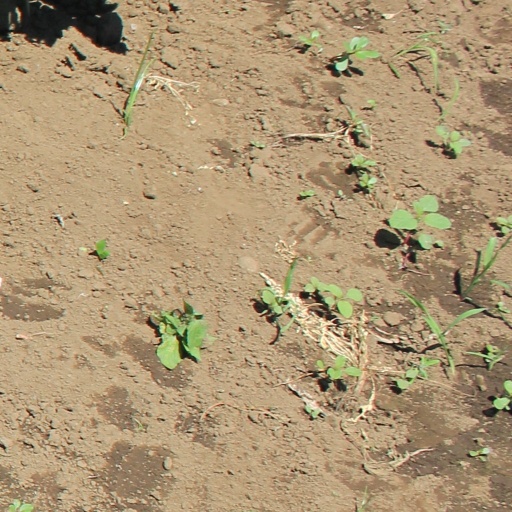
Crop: soybean